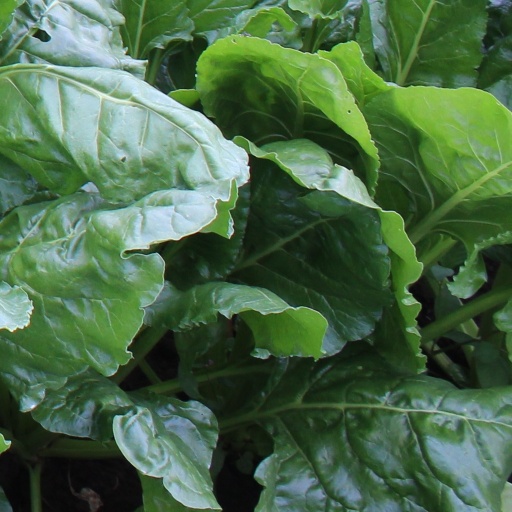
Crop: sugar beet